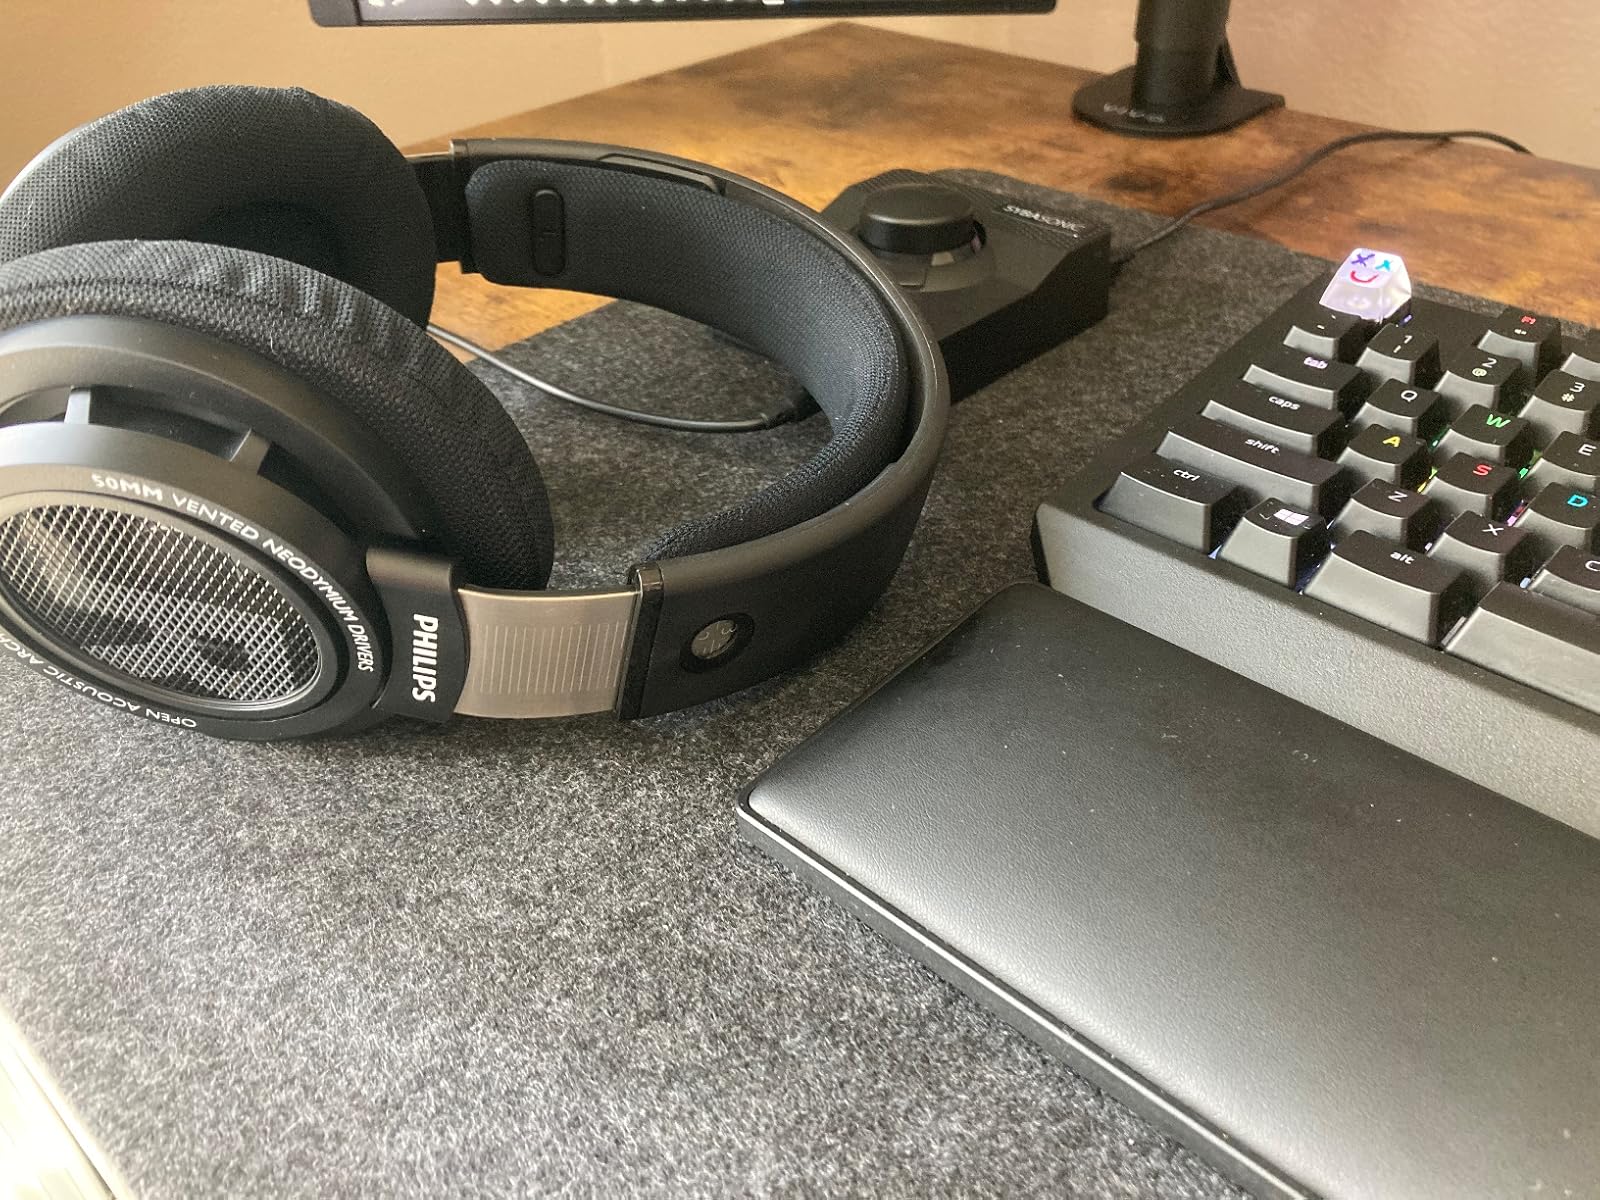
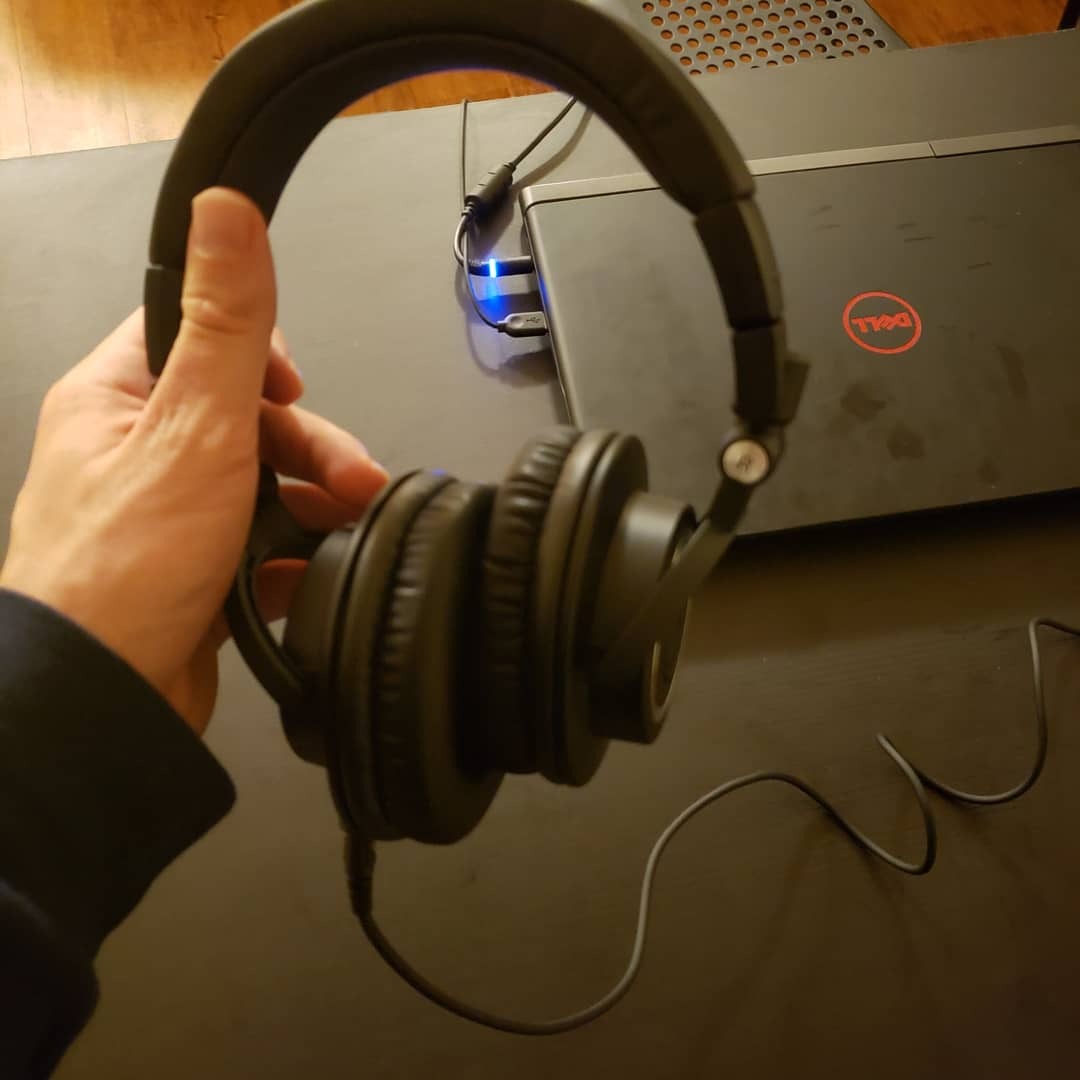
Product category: headphones
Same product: no